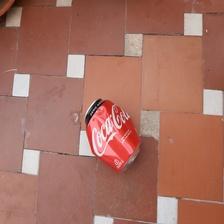
Label: cans